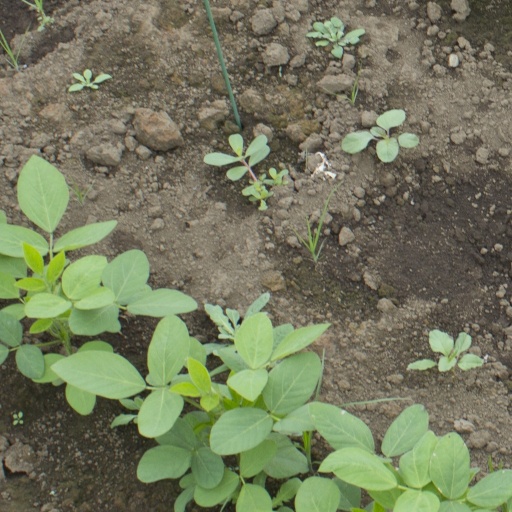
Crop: soybean